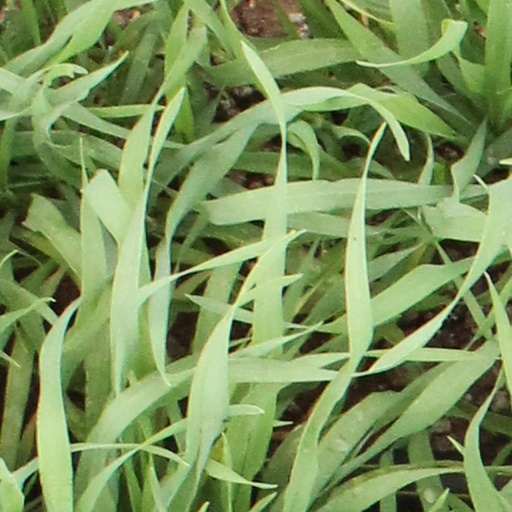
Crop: wheat